Alfred E. Smith Memorial Foundation Dinner

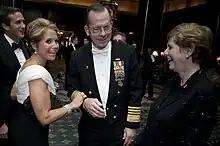
Admiral Michael Mullen with his wife and Katie Couric at the 2009 dinner.

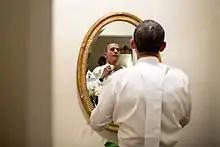
President Barack Obama preparing for the 2012 dinner.

During the 2000 dinner, George W. Bush joked, "This is an impressive crowd. The haves and the have-mores. Some people call you the elite. I call you my base." The quote was used in "Fahrenheit 9/11" and subsequently in one of John Kerry's 2004 campaign speeches.